Clifton Hill, Victoria

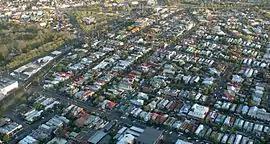
Aerial view of Clifton Hill looking north to Queens Parade and Merri Creek. Hoddle Street is the main road on the left and Darling Gardens is far left.

Clifton Hill is an inner-city suburb in Melbourne, Victoria, Australia, north-east of Melbourne's Central Business District, located within the City of Yarra local government area. Clifton Hill recorded a population of 6,606 at the 2021 census.